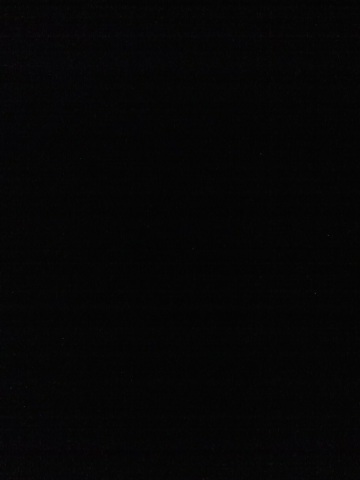Question: Please read the name of the person written in either print or shorthand on this envelope?
Answer: unanswerable